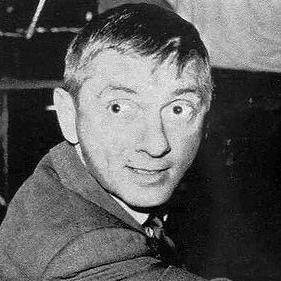
Age: 41